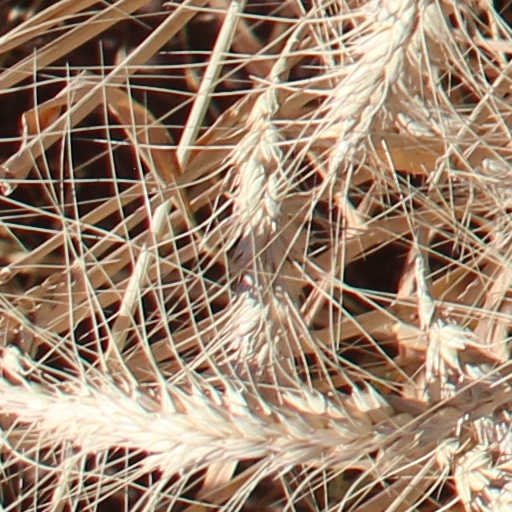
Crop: wheat